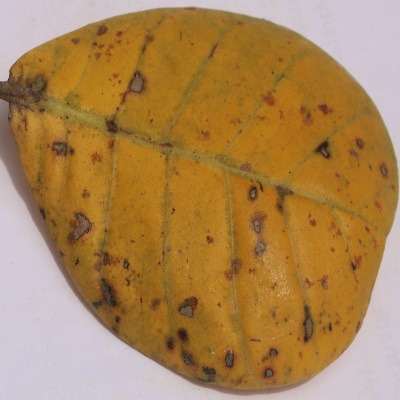
Crop: Cashew
Condition: anthracnose